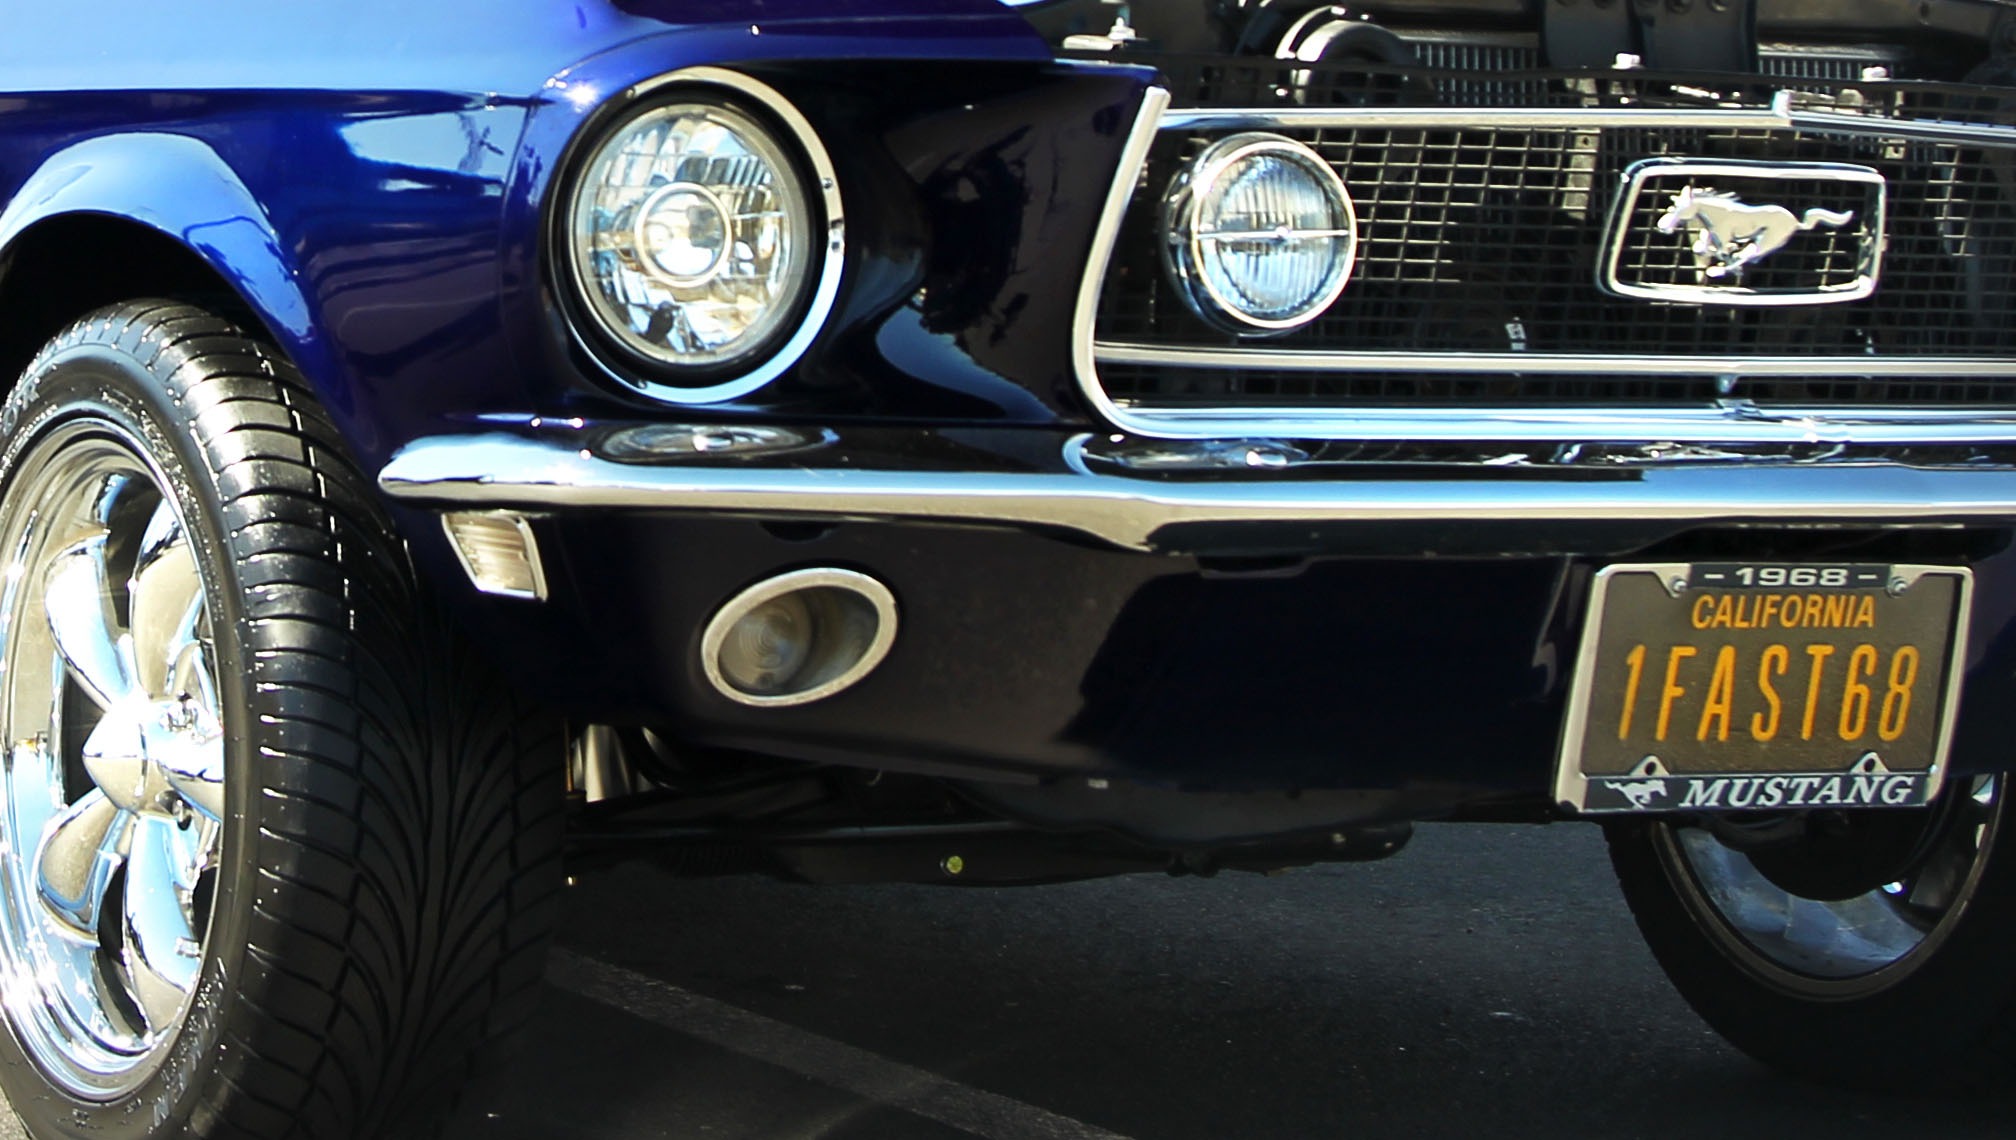
sharp, light, car, vintage, wheel, automobile, vehicle, macro, auto, tire, grill, motor vehicle, bumper, close up, muscle car, rim, classic, mustang, 1968, antique car, pickup truck, auto show, sport utility vehicle, land vehicle, automobile make, automotive exterior, luxury vehicle, compact sport utility vehicle